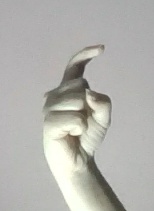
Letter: ra